Cristian Gamboa

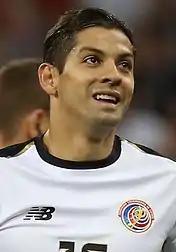
Gamboa with Costa Rica at the 2018 FIFA World Cup

Cristian Esteban Gamboa Luna (born 24 October 1989) is a Costa Rican former professional footballer who played as a right-back.